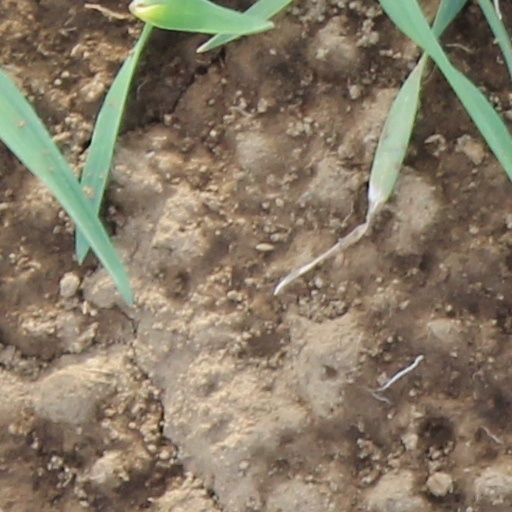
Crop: wheat